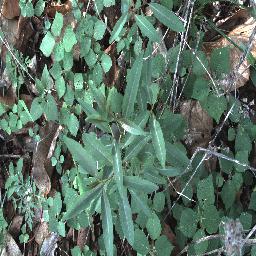
Label: rubber_vine